St. Peter's Episcopal Church (Perth Amboy, New Jersey)

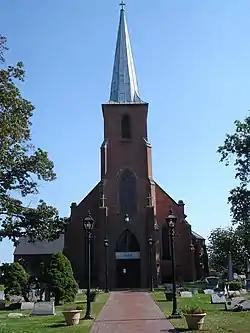

St. Peter's Episcopal Church is a historic church at Rector and Gordon Streets in Perth Amboy, Middlesex County, New Jersey. It is the oldest Episcopal parish in New Jersey and contains the oldest extant gravestone in New Jersey. The church building, built from 1849 to 1852 in Gothic style, was added to the National Register of Historic Places on May 12, 1977, for its significance in religion.